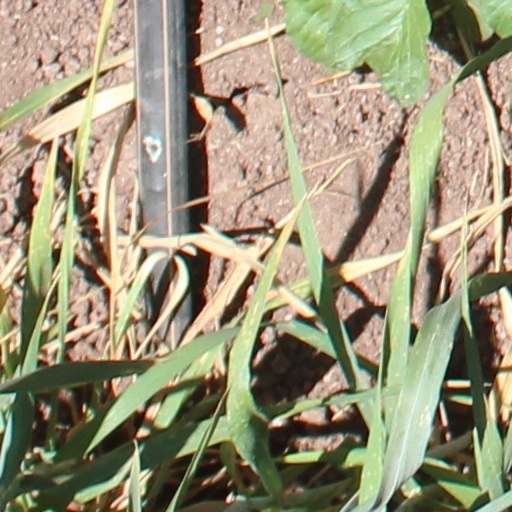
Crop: wheat